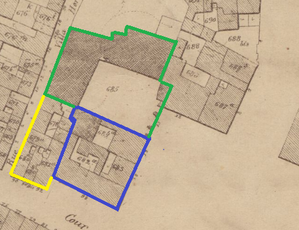
Hôtel de Spangen
L'Hôtel de Spangen est un édifice qui fait partie du vaste ensemble architectural de style néo-classique de la place Royale de Bruxelles construit entre 1775 et 1782 par les architectes français Jean-Benoît-Vincent Barré et Barnabé Guimard à l'époque des Pays-Bas autrichiens.